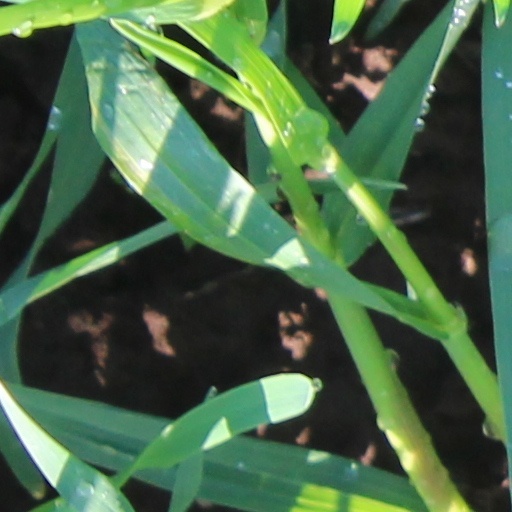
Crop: wheat